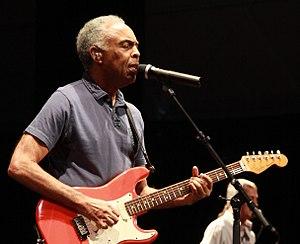
Gilberto Gil au Festival de Cornouaille, à Quimper, en 2010.
Gilberto Passos Gil Moreira, connu sous le nom de Gilberto Gil, né le 26 juin 1942 à Salvador de Bahia, est un guitariste, chanteur et compositeur brésilien. Il fut ministre de la Culture du gouvernement Lula da Silva du 2 janvier 2003 au 30 juillet 2008.